Baring Union Christian College

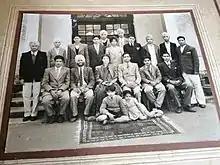
A whole school photograph at Baring Christian College

Baring Union Christian College, Batala, Punjab, sprang from the seeds of a simple school founded by Miss Sarah Maria Tucker, in about 1886 for the purpose of teaching children Bible stories. But she also had a profound interest in the welfare of the people of Batala and, locally, she was affectionately known as A.L.O.E. (A Lady Of England). She teamed up with Francis Henry Baring, who had already come to Batala and, together, they set up the Boys High School for the teaching of Christian Leadership. It was to this school that, in 1942, Terence Khushal-Singh M.A. B.A. LL.B (Allahabad University) Diploma of Education, Bristol, England, was sent by the Church Missionary Society (CMS) to become principal.